Polish–Teutonic Wars

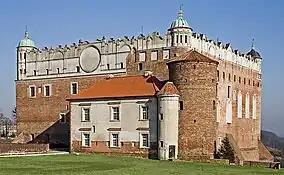
Golub castle

Jogaila, meanwhile, also sent his troops to other Teutonic fortresses, which often surrendered without resistance, including the major cities of Danzig (Gdańsk), Thorn (Toruń), and Elbing (Elbląg). Only eight castles remained in Teutonic hands. The Polish and Lithuanian besiegers of Marienburg were not prepared for a long-term engagement, suffering from lack of ammunition, low morale, and an epidemic of dysentery. The Knights appealed to their allies for help and Sigismund of Hungary, Wenceslaus, King of the Romans, and the Livonian Order promised financial aid and reinforcements. The siege of Marienburg was lifted on 19 September. The Polish–Lithuanian forces left garrisons in fortresses that were captured or surrendered and returned home. However, the Knights quickly recaptured most of the castles. By the end of October, only four Teutonic castles along the border remained in Polish hands. Jogaila raised a fresh army and dealt another defeat to the Knights in the Battle of Koronowo on 10 October 1410. Following other brief engagements, both sides agreed to negotiate.